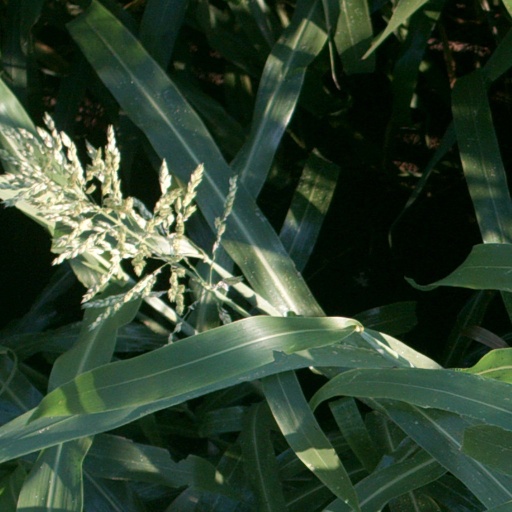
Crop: sorghum